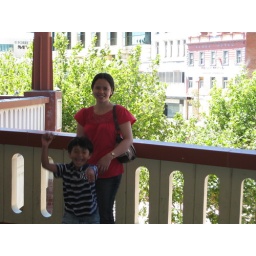
Hola! where on the 2nd floor at the train station in perth australia